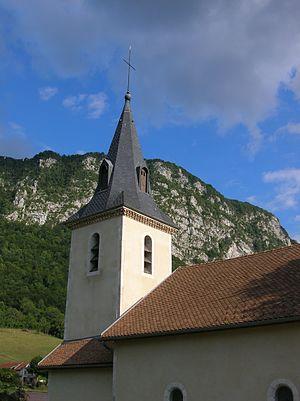
église, Mont-Saint-Martin, Isère
Mont-Saint-Martin est une commune française située dans le département de l'Isère en région Auvergne-Rhône-Alpes.